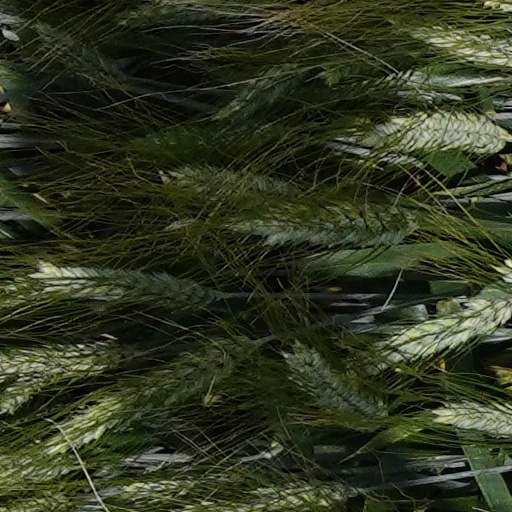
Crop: wheat